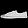
Label: Sneaker